Lorraine Hansberry

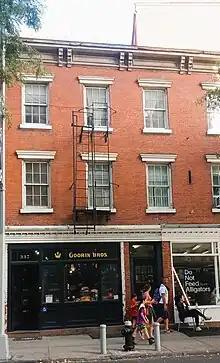
From 1953 to 1960, Hansberry resided in the third-floor apartment of 335–337 Bleecker Street.

In 1950, Hansberry decided to leave Madison and pursue her career as a writer in New York City, where she attended The New School. She moved to Harlem in 1951 and became involved in activist struggles such as the fight against evictions.